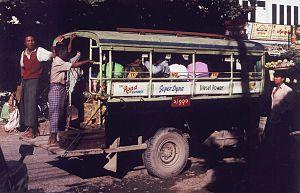
Située sur les bords de l'Irrawaddy, Mandalay est la deuxième plus grande ville de la Birmanie, avec environ un million d'habitants. Elle fut sa dernière capitale royale, entre 1860 et 1885, sous la dynastie Konbaung. On la surnommait alors la « cité des joyaux », pour son jade réputé. Elle est aujourd'hui la capitale administrative de la région de Mandalay.